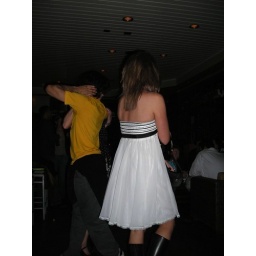
Fernando, Me and girl in nice dress with boots